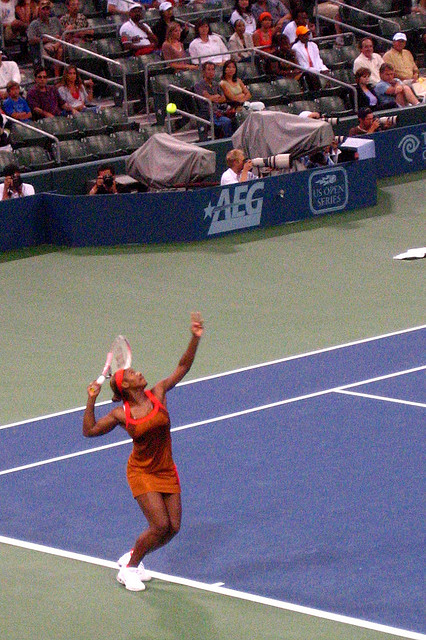
một nữ vận động viên tennis đang nghiêng người để chuẩn bị phát bóng